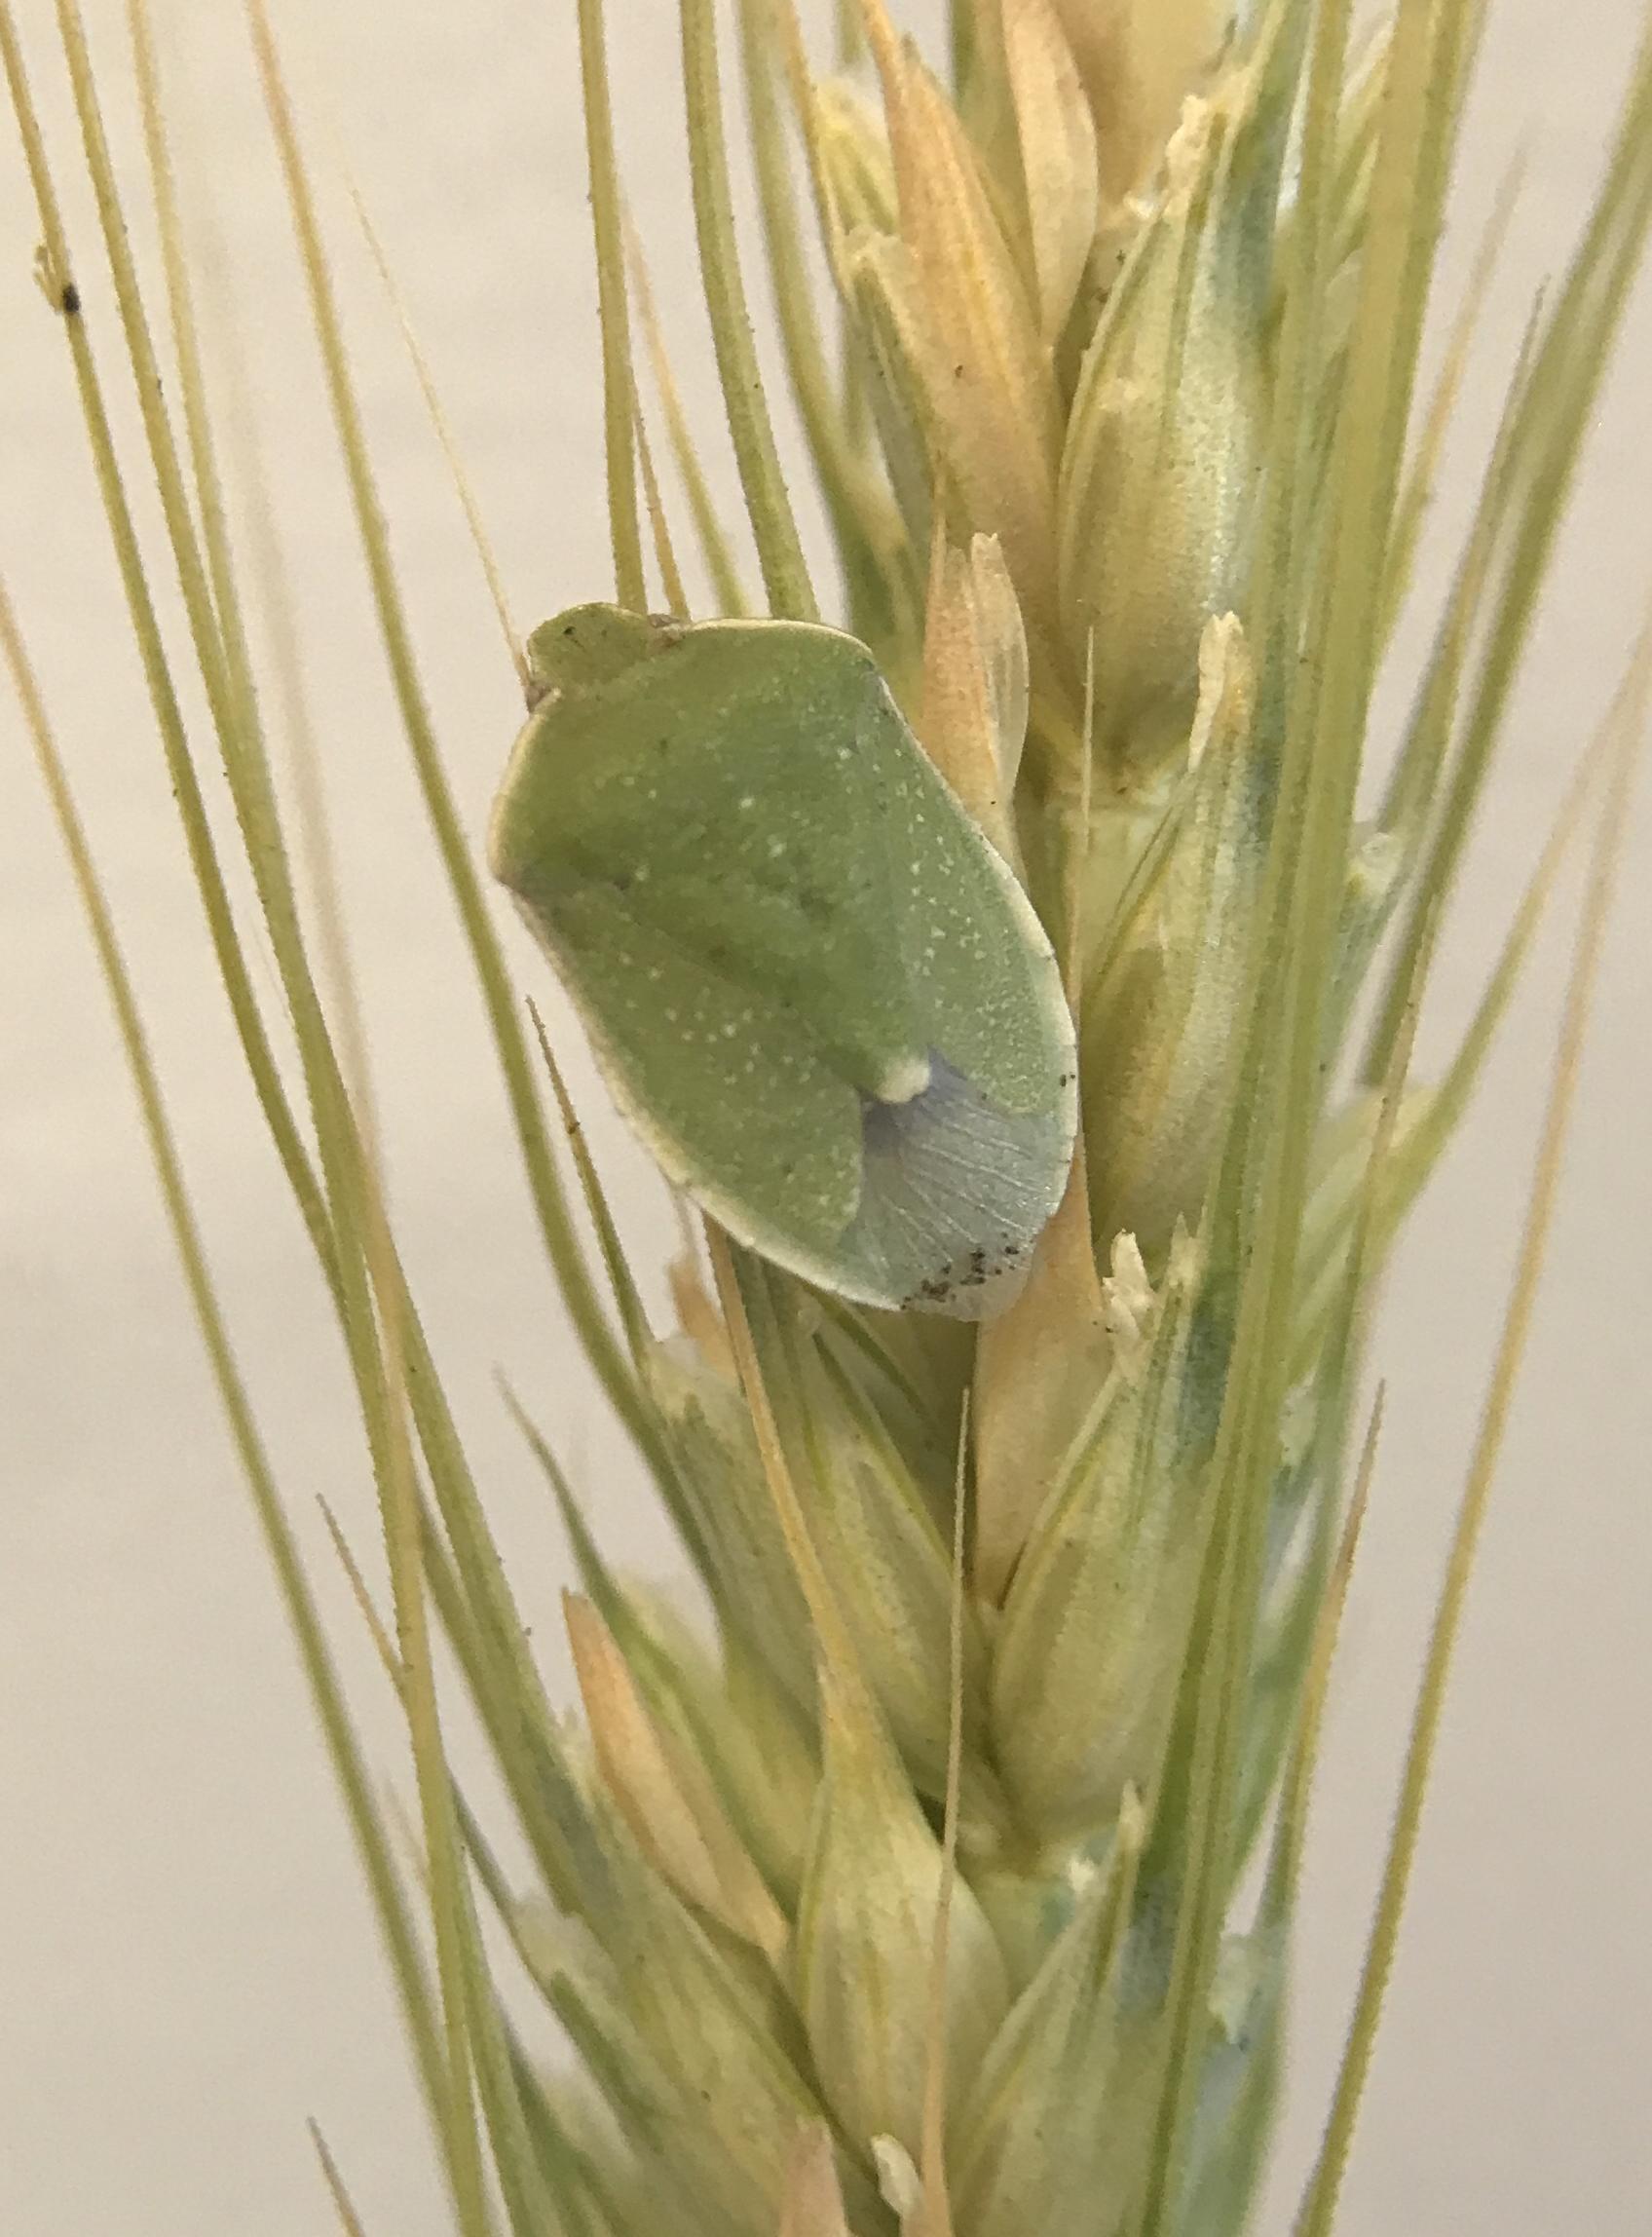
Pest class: stink_bug